List of Kappa Sigma members

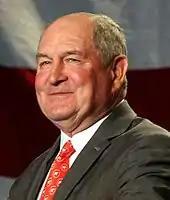
Sonny Perdue

Every year, the Supreme Executive Committee of Kappa Sigma selects one notable alumnus as Man of the Year. Those selected are figures who have made significant public contributions in areas including politics, the military, entertainment, sports, etc.